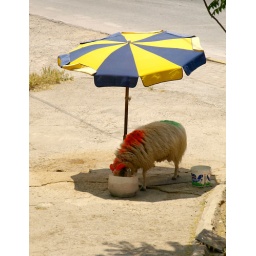
This sheep was chained in front of the bus where we parked in Istanbul..